Krishnananda Saraswati

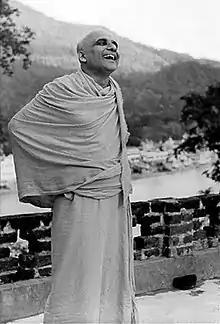
Swami Krishnananda, Rishikesh, 1972.

Saraswati wrote many books, published by the DLS. Among them were "Mundaka Upanishad" and "The Tree of Life".